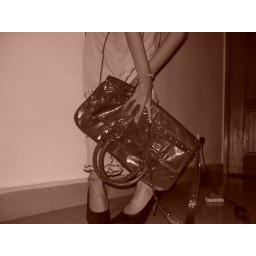
shoe bag in sepia